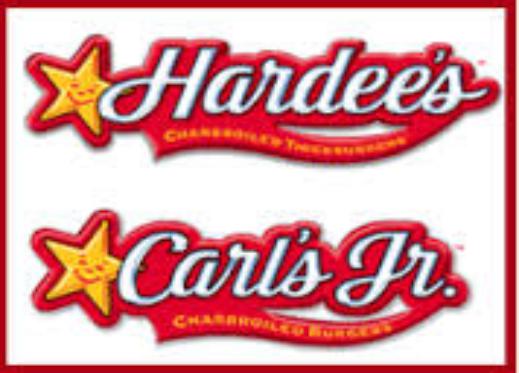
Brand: Hardee's
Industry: Food